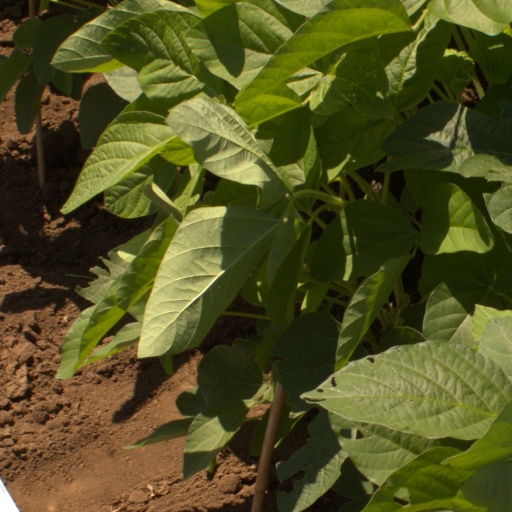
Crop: soybean